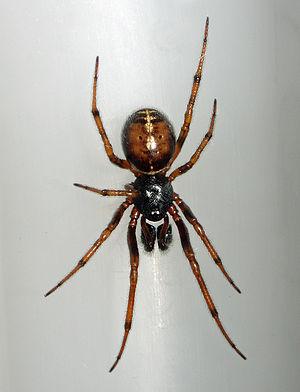
Steatoda bipunctata est une espèce d'araignées aranéomorphes de la famille des Theridiidae.